Al Capone

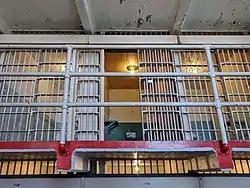
Cell 181 in Alcatraz Federal Penitentiary where Capone was imprisoned

U.S. Assistant Attorney General Mabel Walker Willebrandt is said to have originated the tactic of charging obviously wealthy crime figures with federal tax evasion on the basis of their luxurious lifestyles. In 1927, the U.S. Supreme Court ruled in "United States v. Sullivan" that the approach was legally sound: illegally earned income was subject to income tax. The key to Capone's conviction on tax charges was not his spending, but proving his income, and the most valuable evidence in that regard originated in his offer to pay tax. Ralph, his brother and a gangster in his own right, was tried for tax evasion in 1930. Ralph spent the next 18 months in prison after being convicted in a two-week trial over which Wilkerson presided.